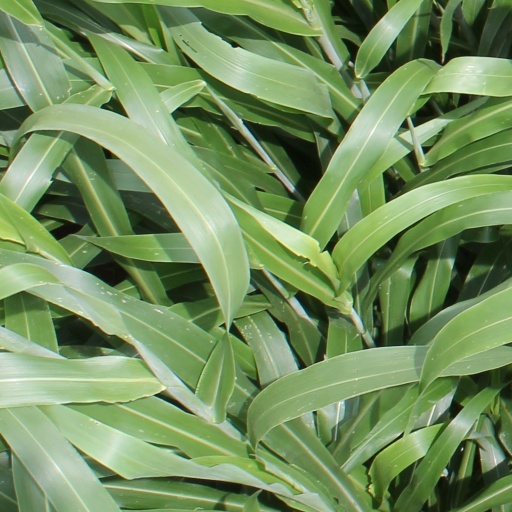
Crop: sorghum